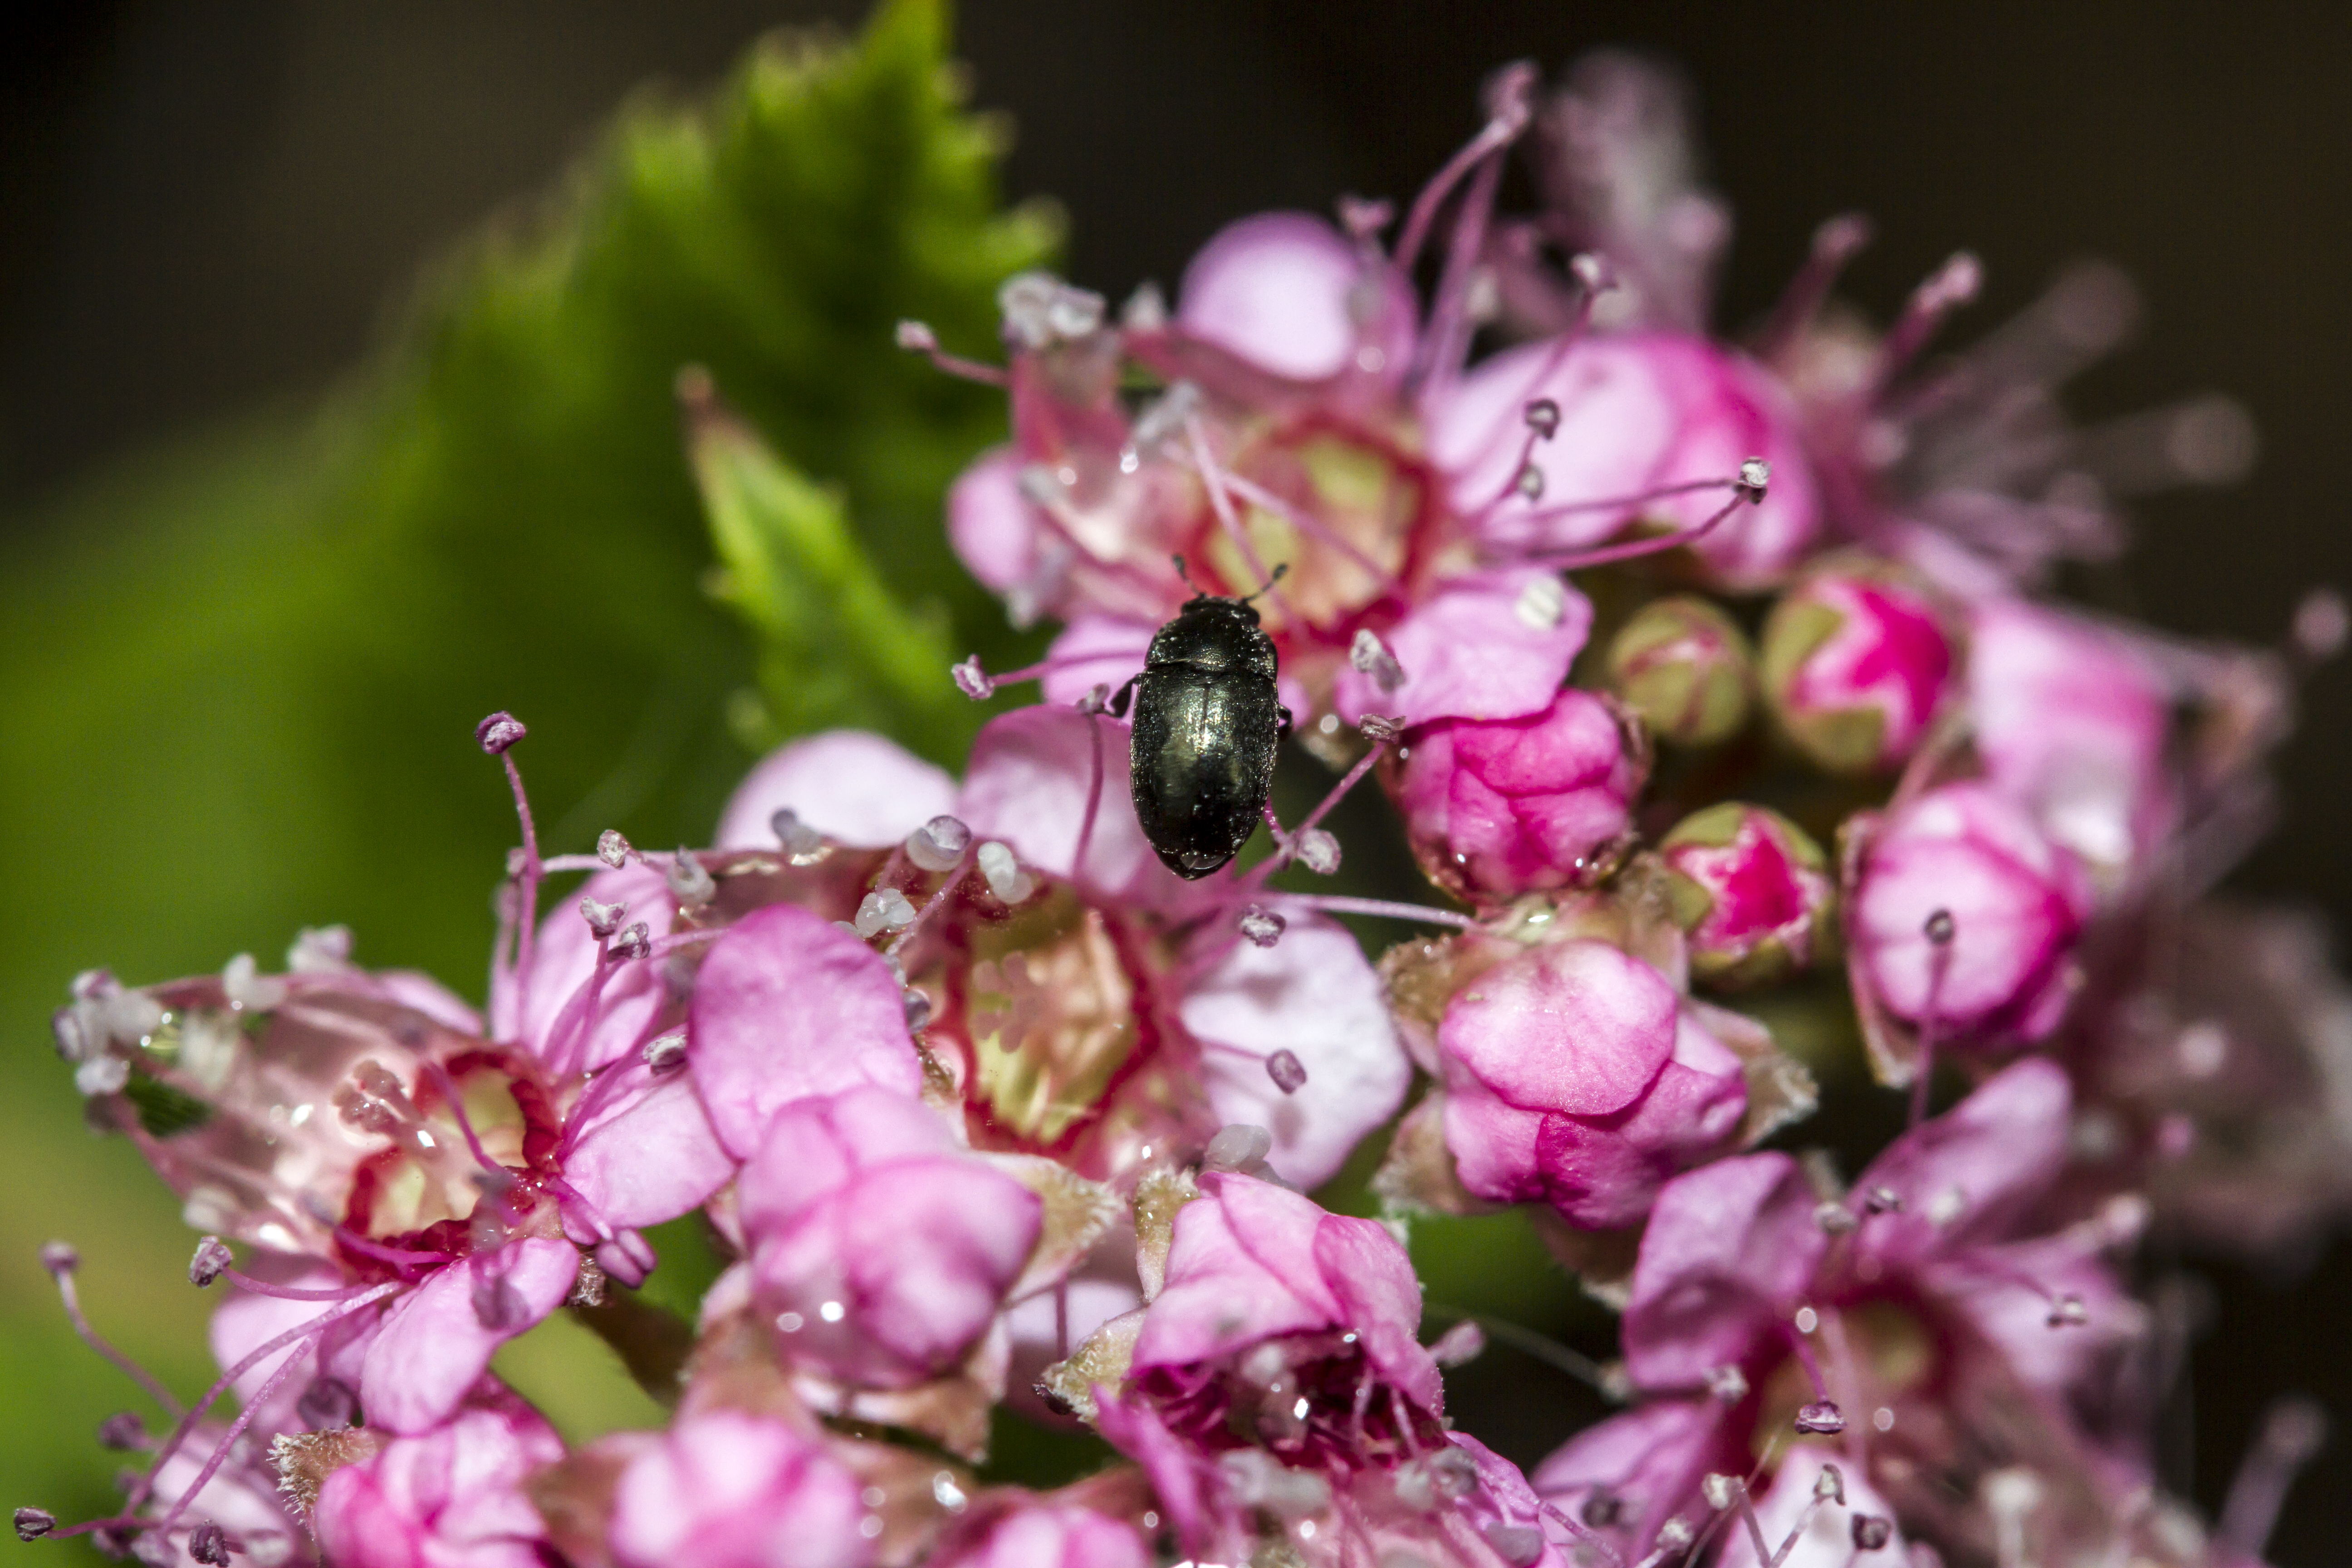
branch, blossom, plant, leaf, flower, petal, spring, produce, insect, botany, pink, flora, invertebrate, wildflower, close up, uk, shrub, bee, floristry, peterborough, macro photography, flowering plant, land plant, membrane winged insect